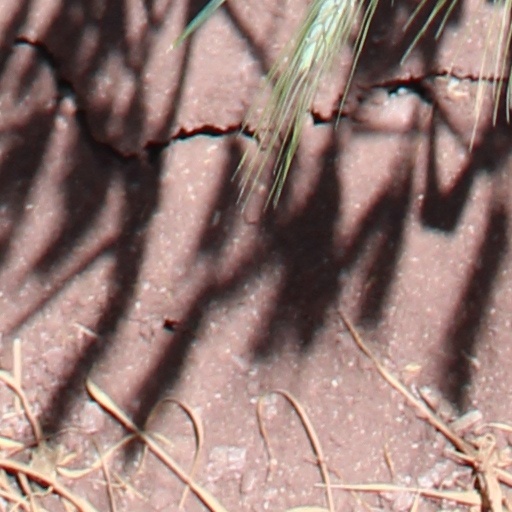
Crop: wheat